Edsel Bermuda

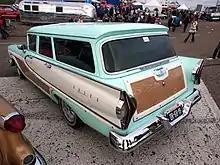
Edsel Bermuda rear view

All station wagons shared the Edsel Ranger's engine availability with a V8 as standard, as was a three-speed manual transmission. Buyers also had the option of a three-speed automatic transmission with a standard column-mounted gear selector, or could choose Edsel's highly promoted but trouble-prone Teletouch automatic, which placed its drive-selection buttons in a stationary steering wheel hub that the steering wheel rotated around.